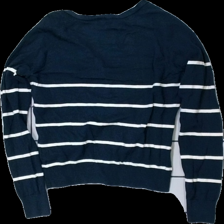
View: back
Type: Cardigan
Category: Ladies
Brand: Missing
Colors: Blue, White
Material: 74% cotton 26% nylone
Pattern: Striped
Cut: Regular
Season: All
Damage location: middle center
Damage 2 location: top left
Damage 3 location: bottom right
Price range: <50
Recommended usage: Reuse
Description: randigt kofta, lätt nopprig